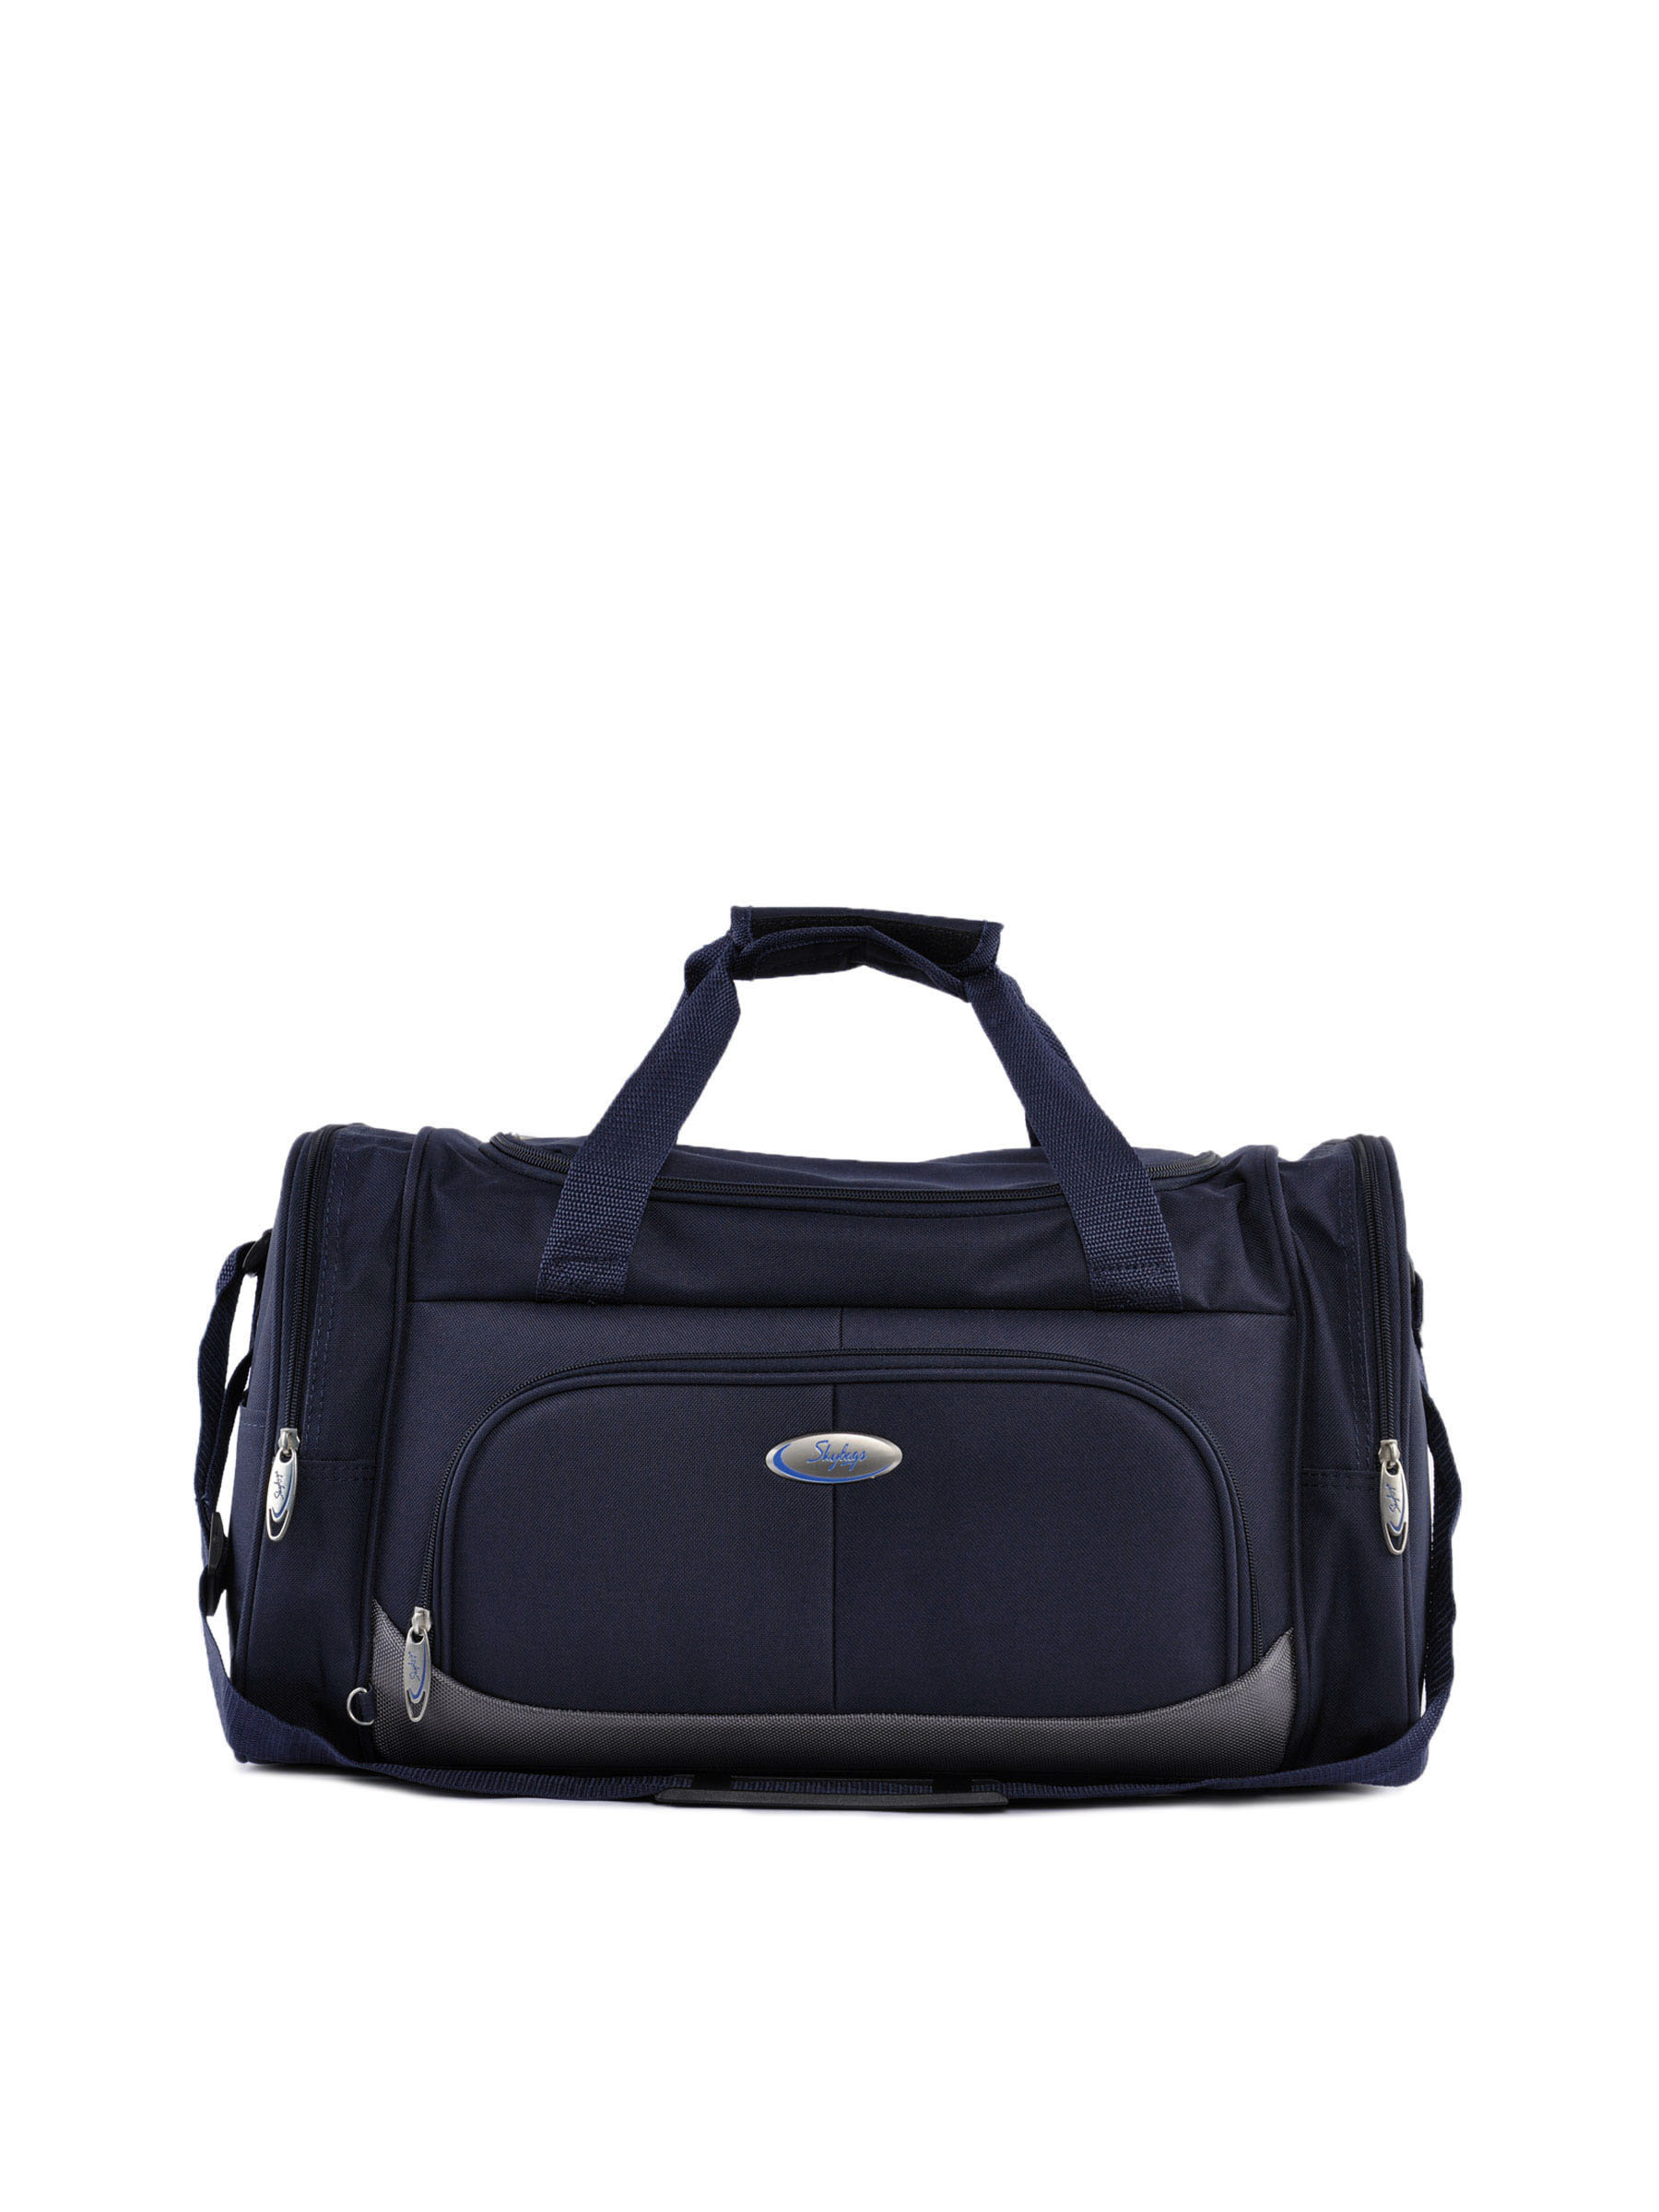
Skybags Unisex Navy Duffle Bag
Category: Accessories / Bags / Duffel Bag
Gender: Unisex
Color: Navy Blue
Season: Summer 2011
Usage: Casual